Victoria Brown (water polo)

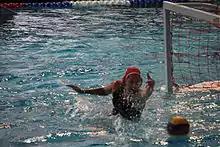
Brown during the fourth test match between Great Britain and Australia on 27 February 2012 as the AIS Aquatic Centre. Australia won 14–8.

Brown is a member of the Australia women's national water polo team. She made her national debut in Montreal at the 2005 FINA World Championships in Australia's 15–2 victory over Germany. In 2005, she was a member of the team that competed in the international series with New Zealand held in Canberra in July, the FINA World League Finals in the United States in July, the XIFINA World Championships in Montreal in July, and the II FINA World League Super Finals in Russia in August. In 2005, she was part of the side that won a bronze medal at the FINA World League Super Finals in Kirishi, Russia.